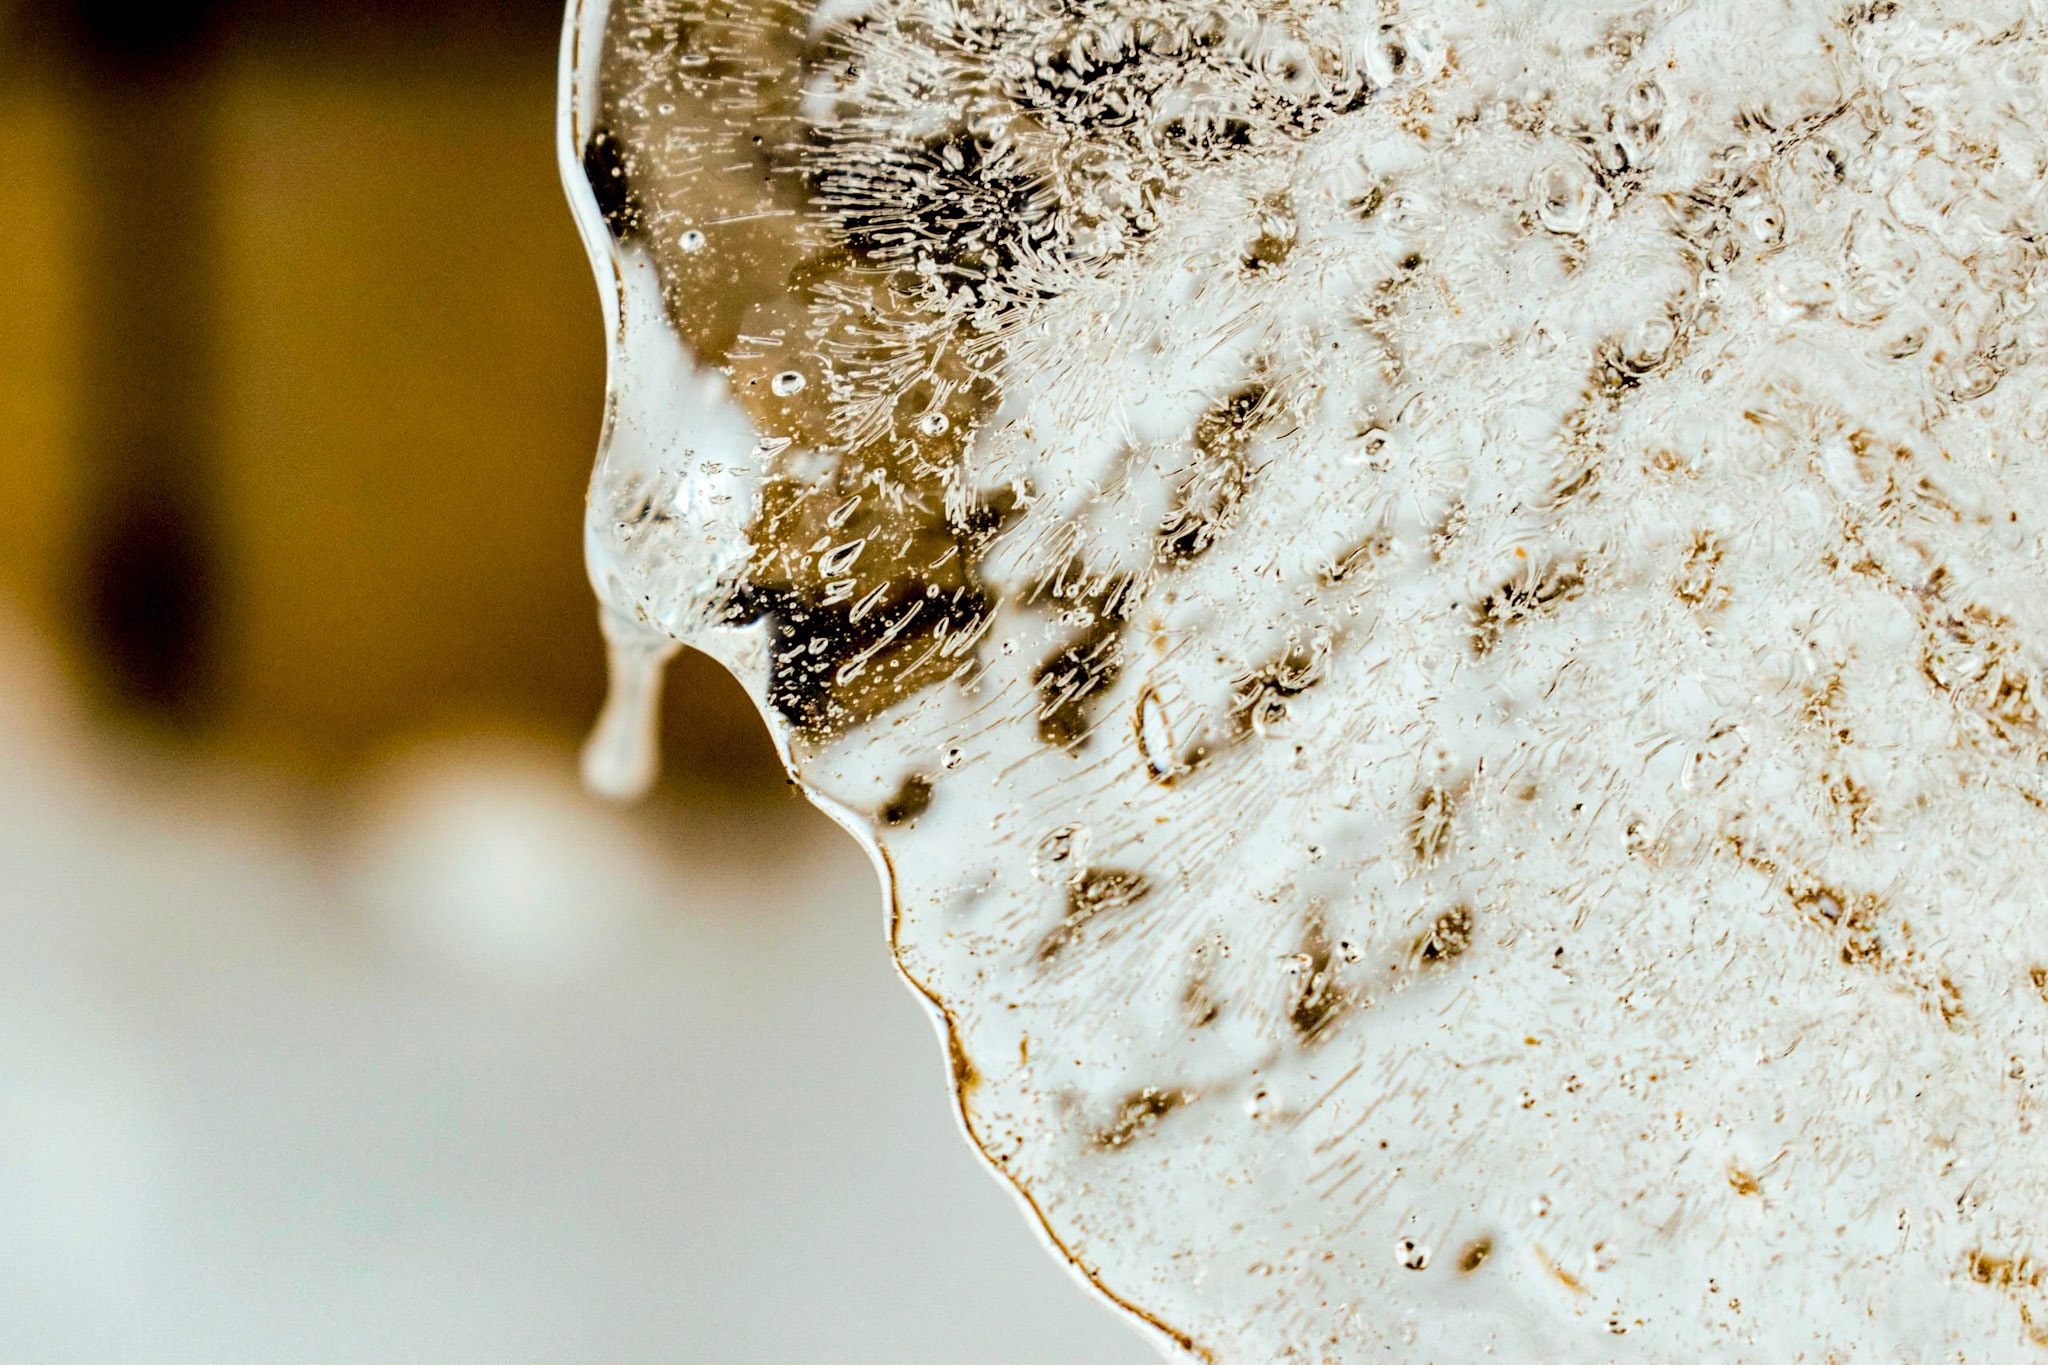
water, close up, photography, stain